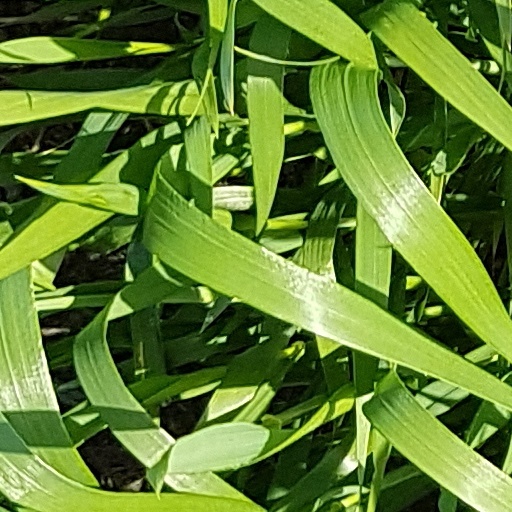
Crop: wheat